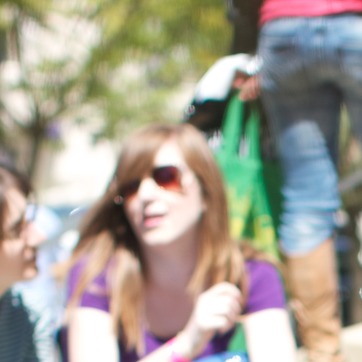
Material: skin